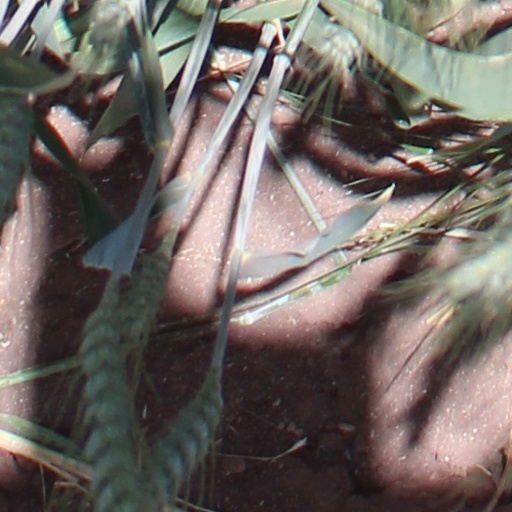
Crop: wheat